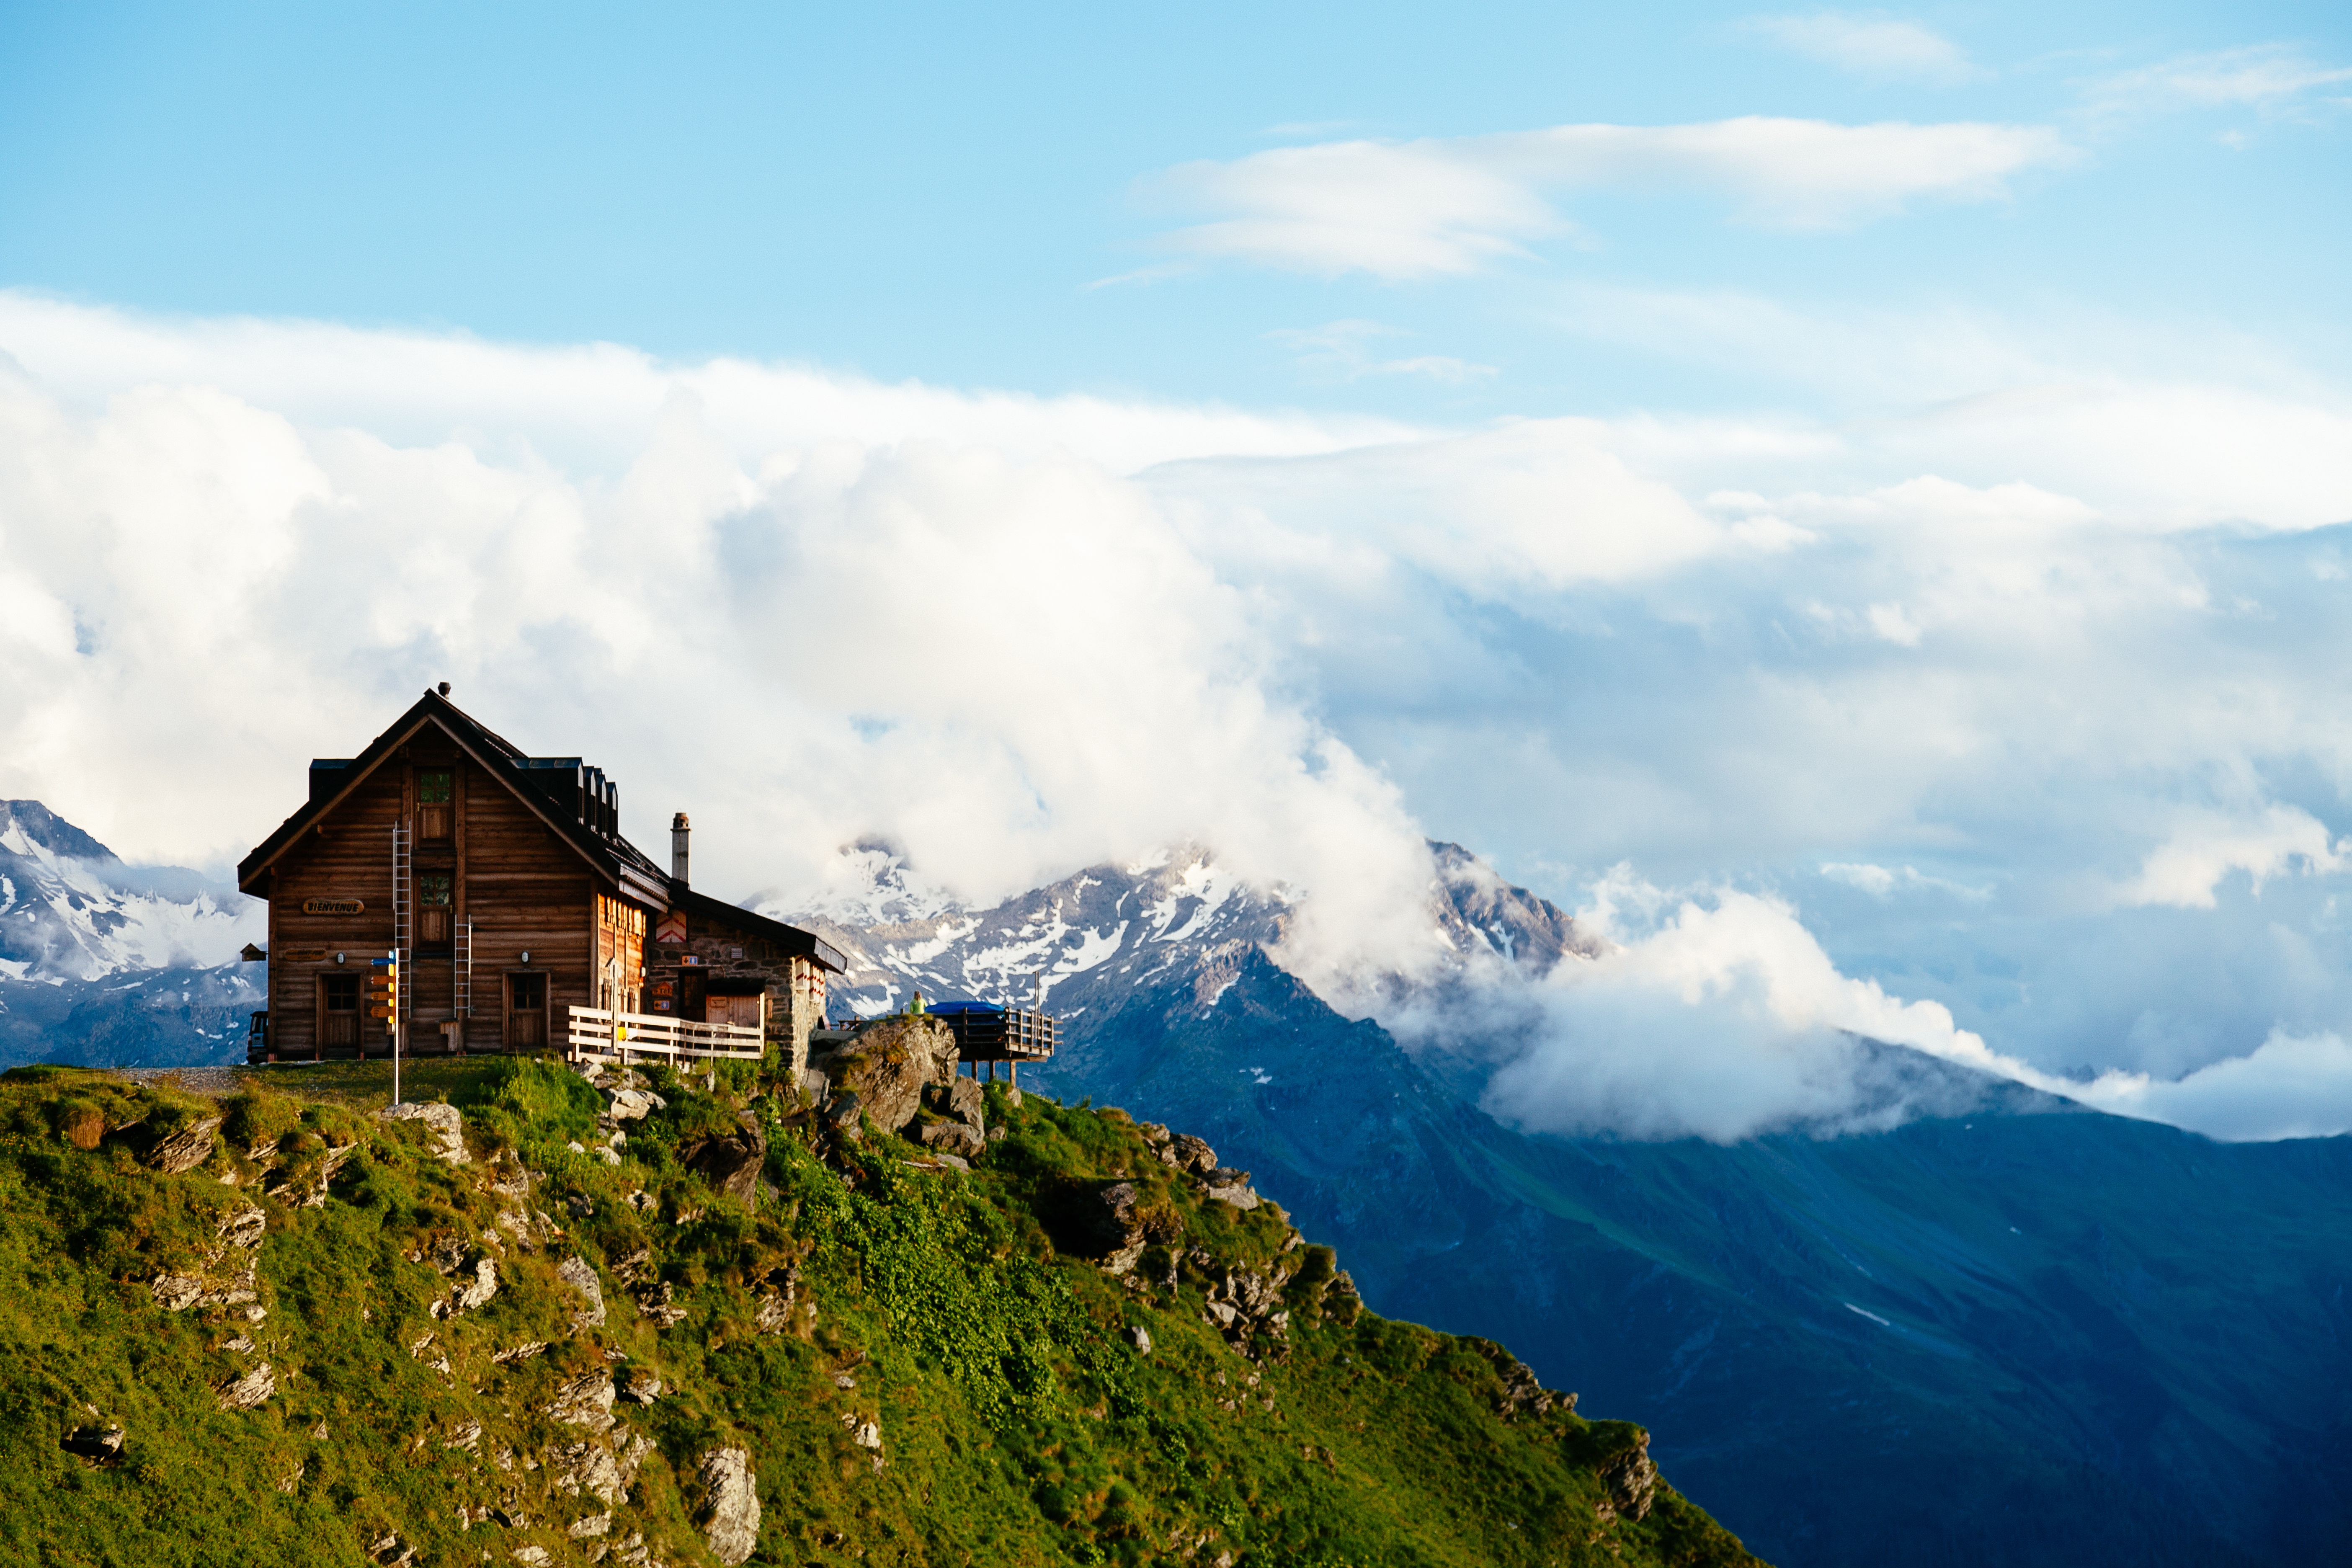
landscape, nature, mountain, cloud, sky, hill, adventure, valley, mountain range, ridge, summit, alps, plateau, landform, mountain pass, geographical feature, mountainous landforms